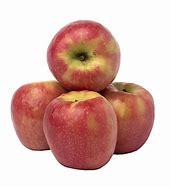
Label: apple